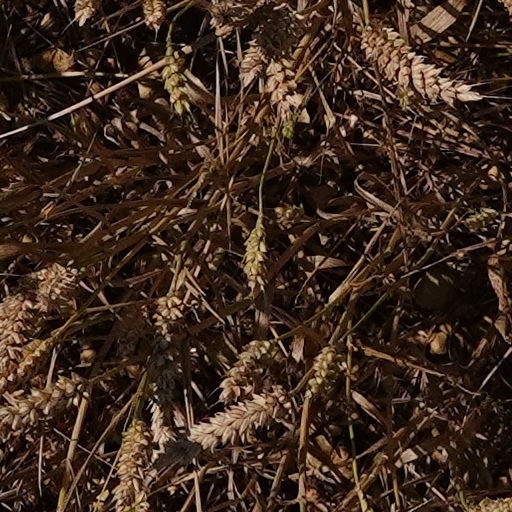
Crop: wheat